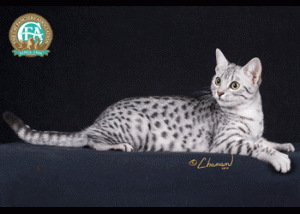
Breed: Egyptian Mau